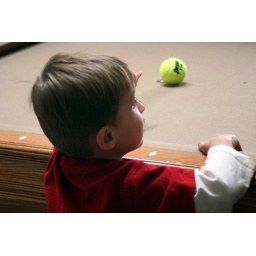
Devlin, wants the ball too. Stubby arms, ball in the middle of the table, and all the grown-ups just standing back watching.